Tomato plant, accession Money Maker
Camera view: horizontal (90 deg, fisheye); turntable rotation: 330 degrees
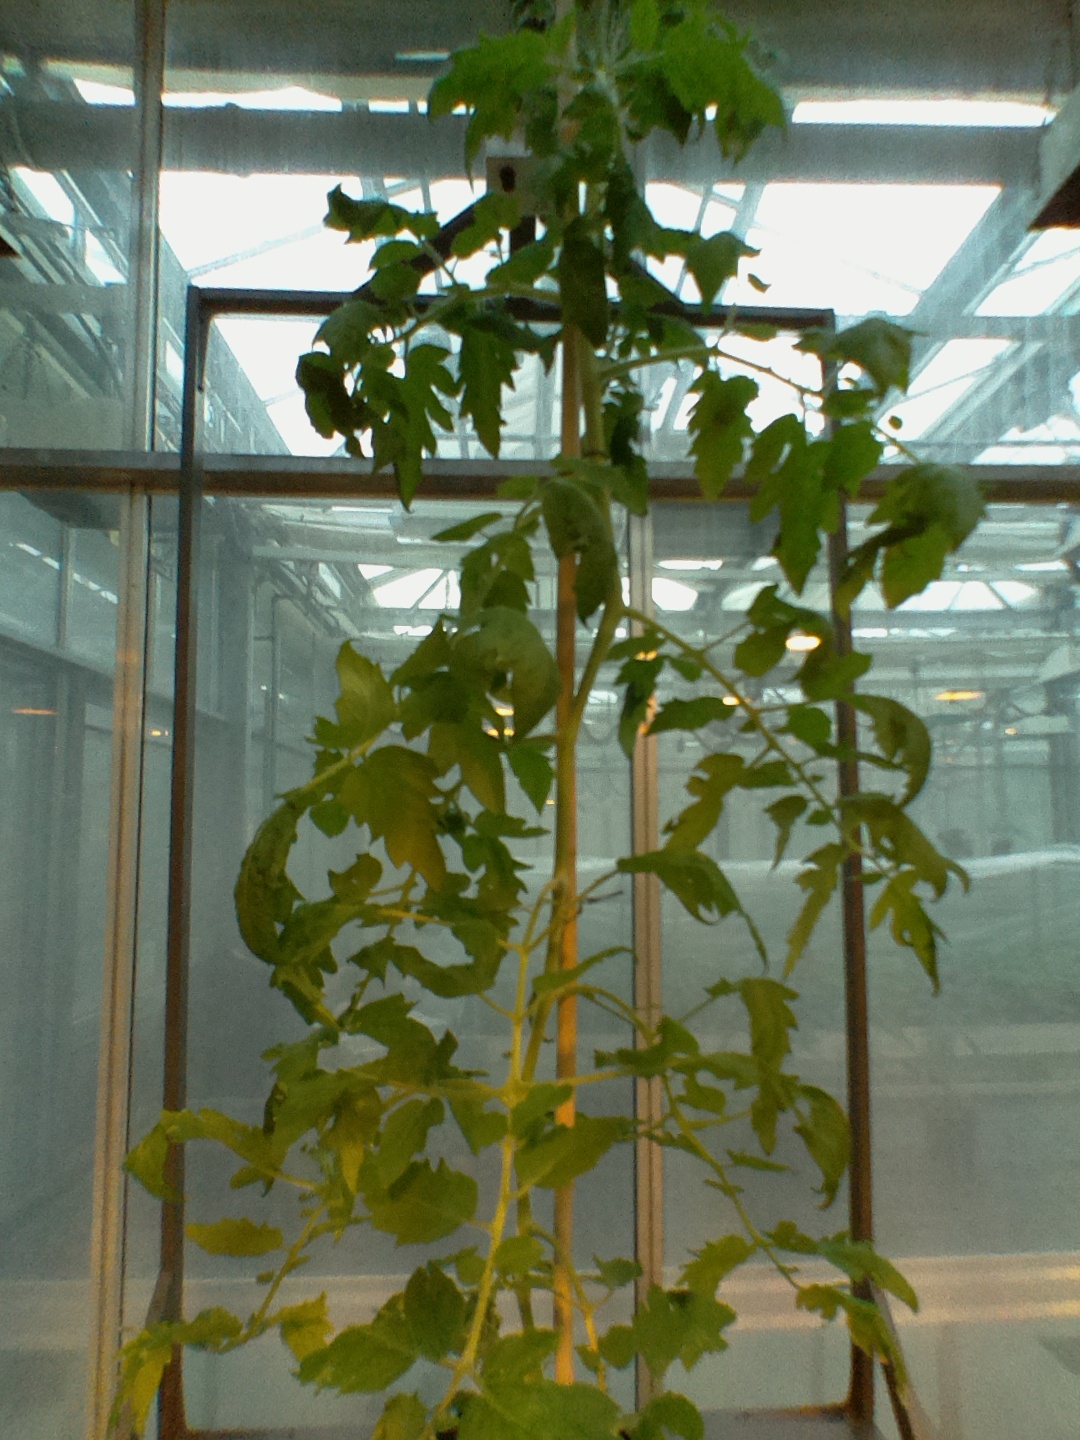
BBCH growth stage 60: First flowers open